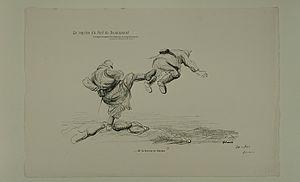
Caricature représentant «
La place fortifiée de Verdun est une place forte centrée sur la ville de Verdun, dans l'Est de la France. Appelée camp retranché de Verdun à partir de la fin du XIXᵉ siècle, elle prend en août 1915 le nom de région fortifiée de Verdun, en englobant les forts du rideau des Hauts de Meuse.
Le fort de Douaumont, appelé brièvement fort Gérard, est un ouvrage fortifié situé dans la commune de Douaumont-Vaux, dans la commune déléguée de Douaumont. Il s'agit d'un des forts de la place forte de Verdun, faisant partie du système Séré de Rivières.